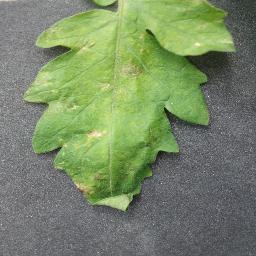
Label: Tomato___Late_blight